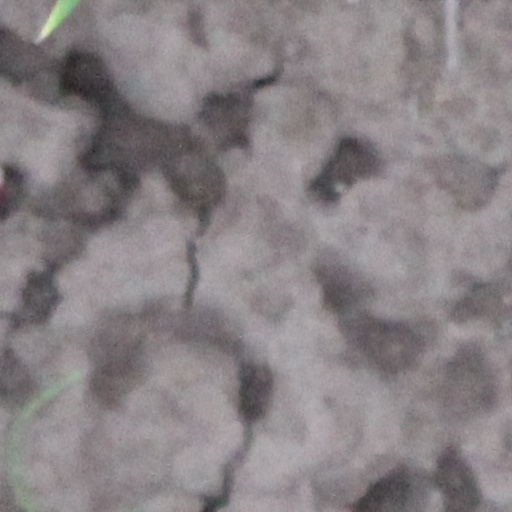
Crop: wheat